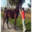
Label: horse